Matías Di Benedetto

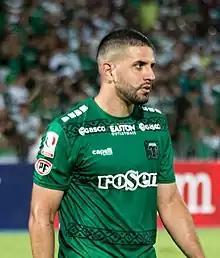
Di Benedetto playing with Deportes Temuco in 2020.

Matías Ezequiel Di Benedetto (born 19 November 1992) is an Argentine professional footballer who plays as a central defender for Peruvian Liga 1 club Universitario.